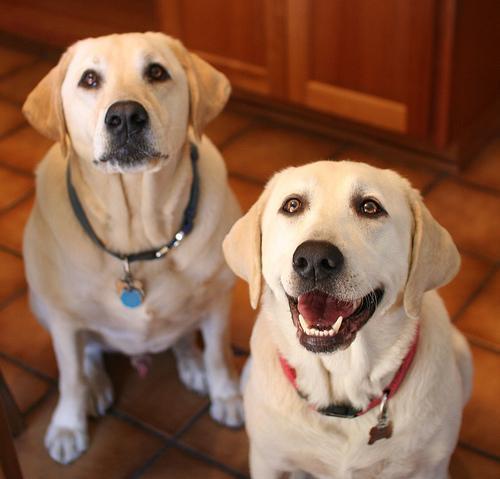
Labrador_retriever